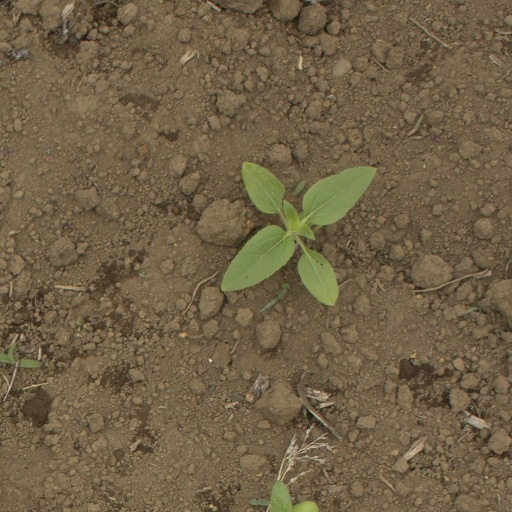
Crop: Jerusalem artichoke